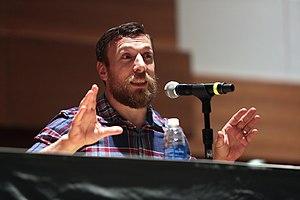
Bryan Danielson né le 22 mai 1981 à Aberdeen dans le Washington est un catcheur américain. Il est connu pour son travail à la Ring of Honor sous son véritable nom et, actuellement, à la World Wrestling Entertainment, dans la division SmackDown, sous le nom de Daniel Bryan.